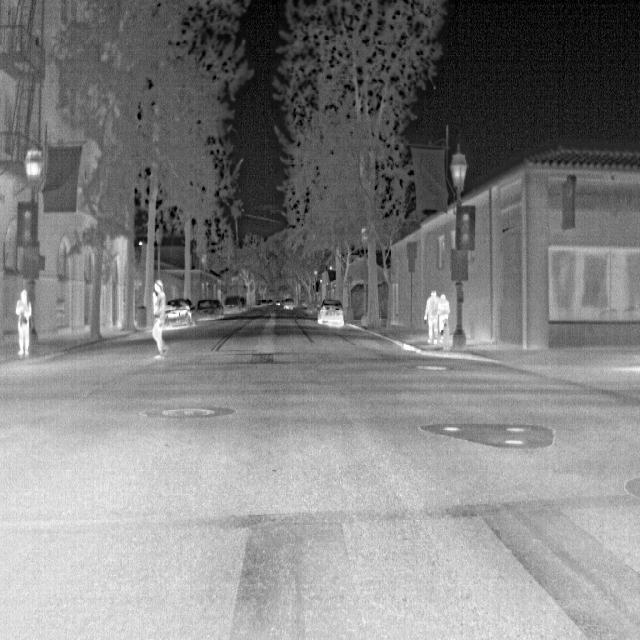
Detected objects:
label: person
label: person
label: person
label: person